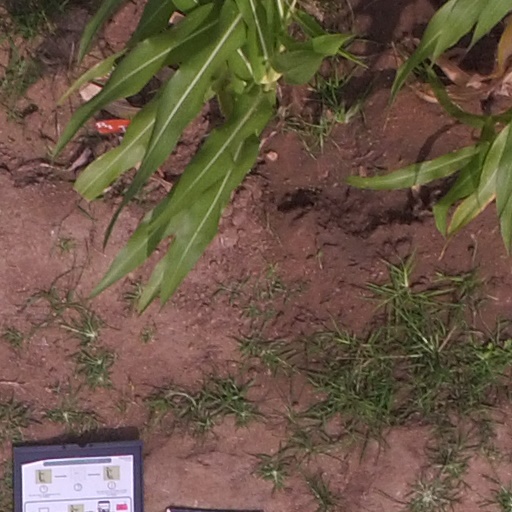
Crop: maize; corn